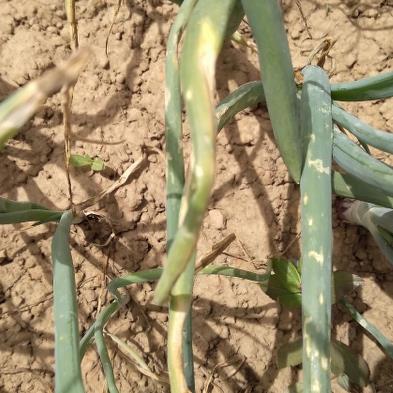
Crop: Onion
Condition: fusarium-d